Answer in natural language. Is Window (marked A) in front of dark cushioned metal stool (marked B)? Choose between the following options: yes or no
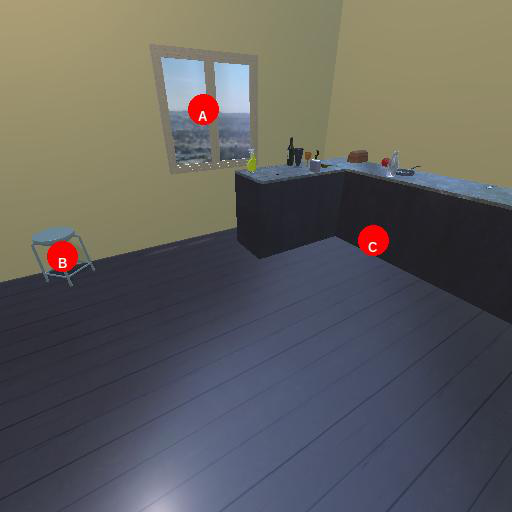
<answer>no</answer>